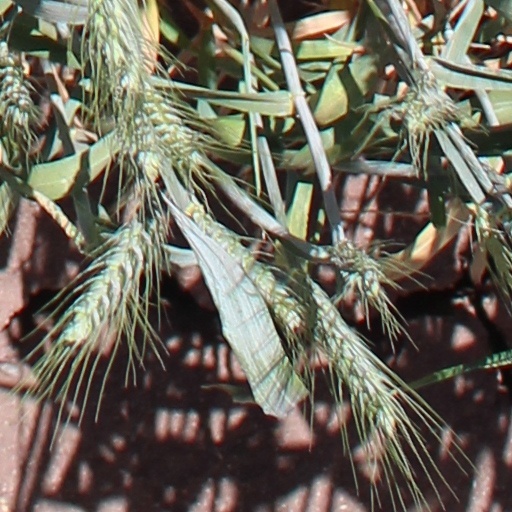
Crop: wheat